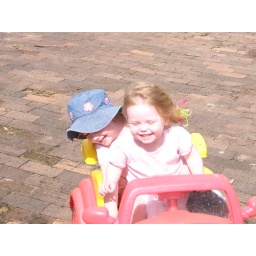
Issy driving ellie in the big red car